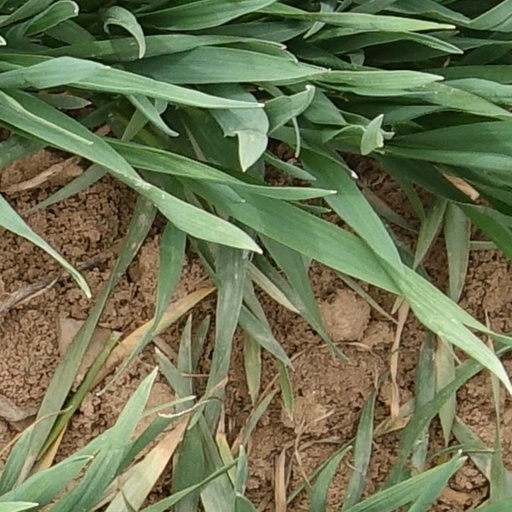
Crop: wheat